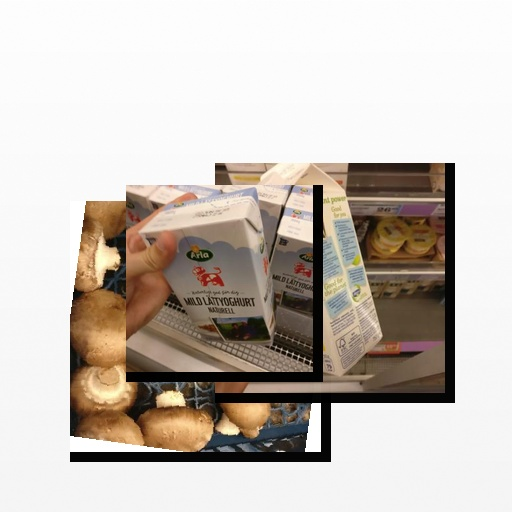
Food items: natural_low_fat_yogurt, vanilla_soyghurt, mushroom